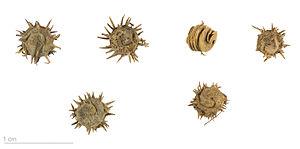
La Luzerne marine ou Luzerne maritime est une plante appartenant au genre Medicago et à la famille des Fabacées. Elle pousse sur les sables du littoral, et se reconnaît aisément à ses tiges rampantes, ses petites fleurs jaunes et surtout son abondante pilosité blanche.